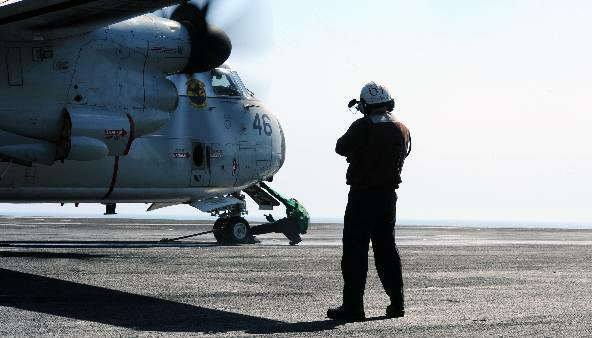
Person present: Yes